A New Leaf (TV series)

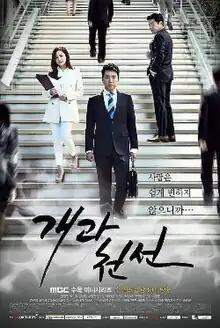
Promotional poster

A New Leaf is a 2014 South Korean television series starring Kim Myung-min, Park Min-young, Kim Sang-joong, and Chae Jung-an. It aired on MBC from April 30 to June 26, 2014 on Wednesdays and Thursdays at 21:55 for 16 episodes.